The Scarlet Hour

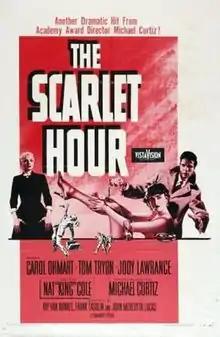
Theatrical release poster

The Scarlet Hour is a 1956 American film noir crime film directed and produced by Michael Curtiz, and starring Carol Ohmart, Tom Tryon, and Jody Lawrance. It was distributed by Paramount Pictures. Curtiz had previously directed such noted films as "Casablanca", "Yankee Doodle Dandy", and "White Christmas". The screenplay was based on the story "The Kiss Off" by Frank Tashlin. The song "Never Let Me Go", written by Jay Livingston and Ray Evans, is performed by Nat King Cole. UCLA has an original 16 mm copy of the film in its Film and Television Archive.